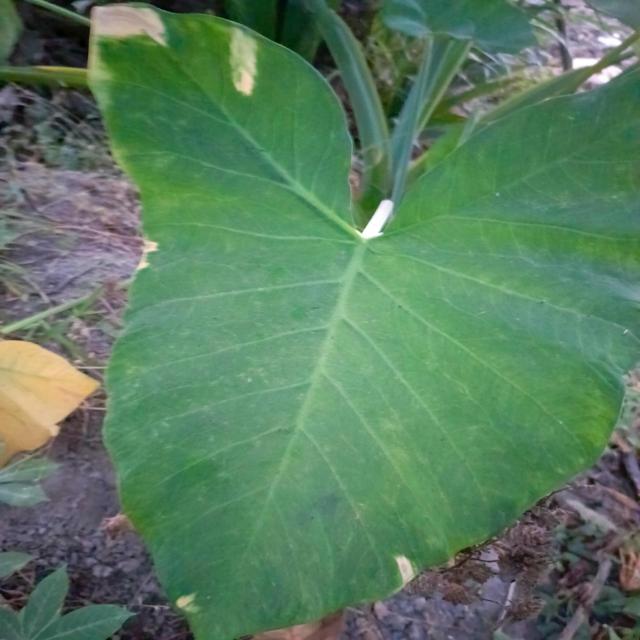
Label: Mid_Blight